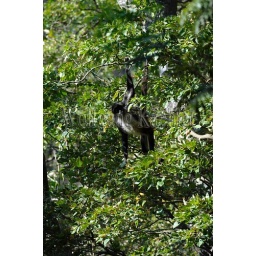
Guatemala, highlands, lake atitlan, near panajachel, rainforest, woolly monkey